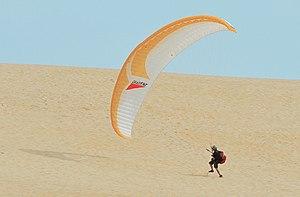
Un parapentiste gonfle sa voile sur la dune du Pilat.
Le parapente est un aéronef dérivé du parachute, permettant la pratique du vol libre ou du paramoteur. De nos jours, son utilisation, qui constitue un loisir et un sport, est indépendante du parachutisme et se rapproche plus d'autres pratiques de sports aériens comme le vol à voile ou le deltaplane. Le mini parapente étend encore les possibilités de pratiques.